The Devil's Party

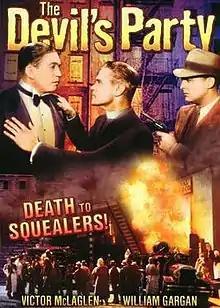

The Devil's Party is a 1938 American crime film directed by Ray McCarey based on the Borden Chase novel "Hell's Kitchen Has a Pantry".